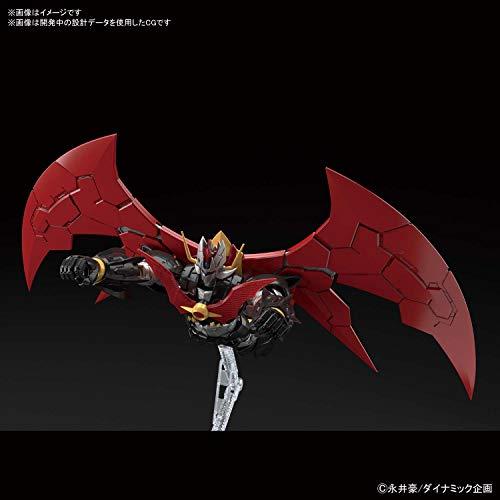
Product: Mazinkaiser (Infinitism), Bandai Spirits HG
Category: Toys & Games | Hobbies | Models & Model Kits | Model Kits
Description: Includes the final Kaiser blade, Kaiser blades x2, and Kaiser pilders in docked and flying forms.
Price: $53.40
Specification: ProductDimensions:2x6x7.5inches|ItemWeight:1.4pounds|ShippingWeight:1.94pounds(Viewshippingratesandpolicies)|ASIN:B07TRLQK74|Itemmodelnumber:-|Manufacturerrecommendedage:13yearsandup